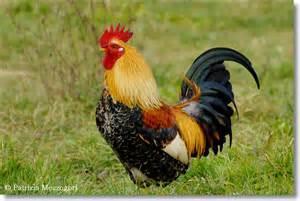
chicken